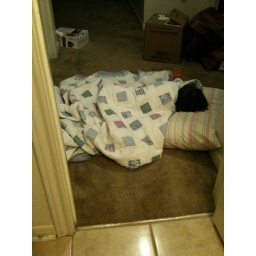
Braysen sleeping by the bathroom door